STS-128

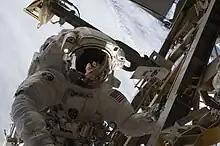
Danny Olivas during EVA 3.

During flight day 9, Danny Olivas and Christer Fuglesang performed EVA 3. The pair completed all tasks that were to be done, including installing two GPS antennas and deploying the Starboard 3 (S3) Payload Attach System (PAS), a new Rate Gyro Assembly (RGA) 2, and routing of Node 3 Avionics cables. The joint crew also completed more transfer, mostly transfer for return to Earth in the MPLM and Space Shuttle mid-deck. The ISS crew also replaced a bolt on the Common Berthing Mechanism (CBM) so that the MPLM won't get stuck, and also to ensure correct capture of the HTV.